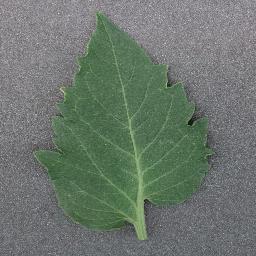
Label: Tomato___healthy